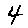
Label: 4